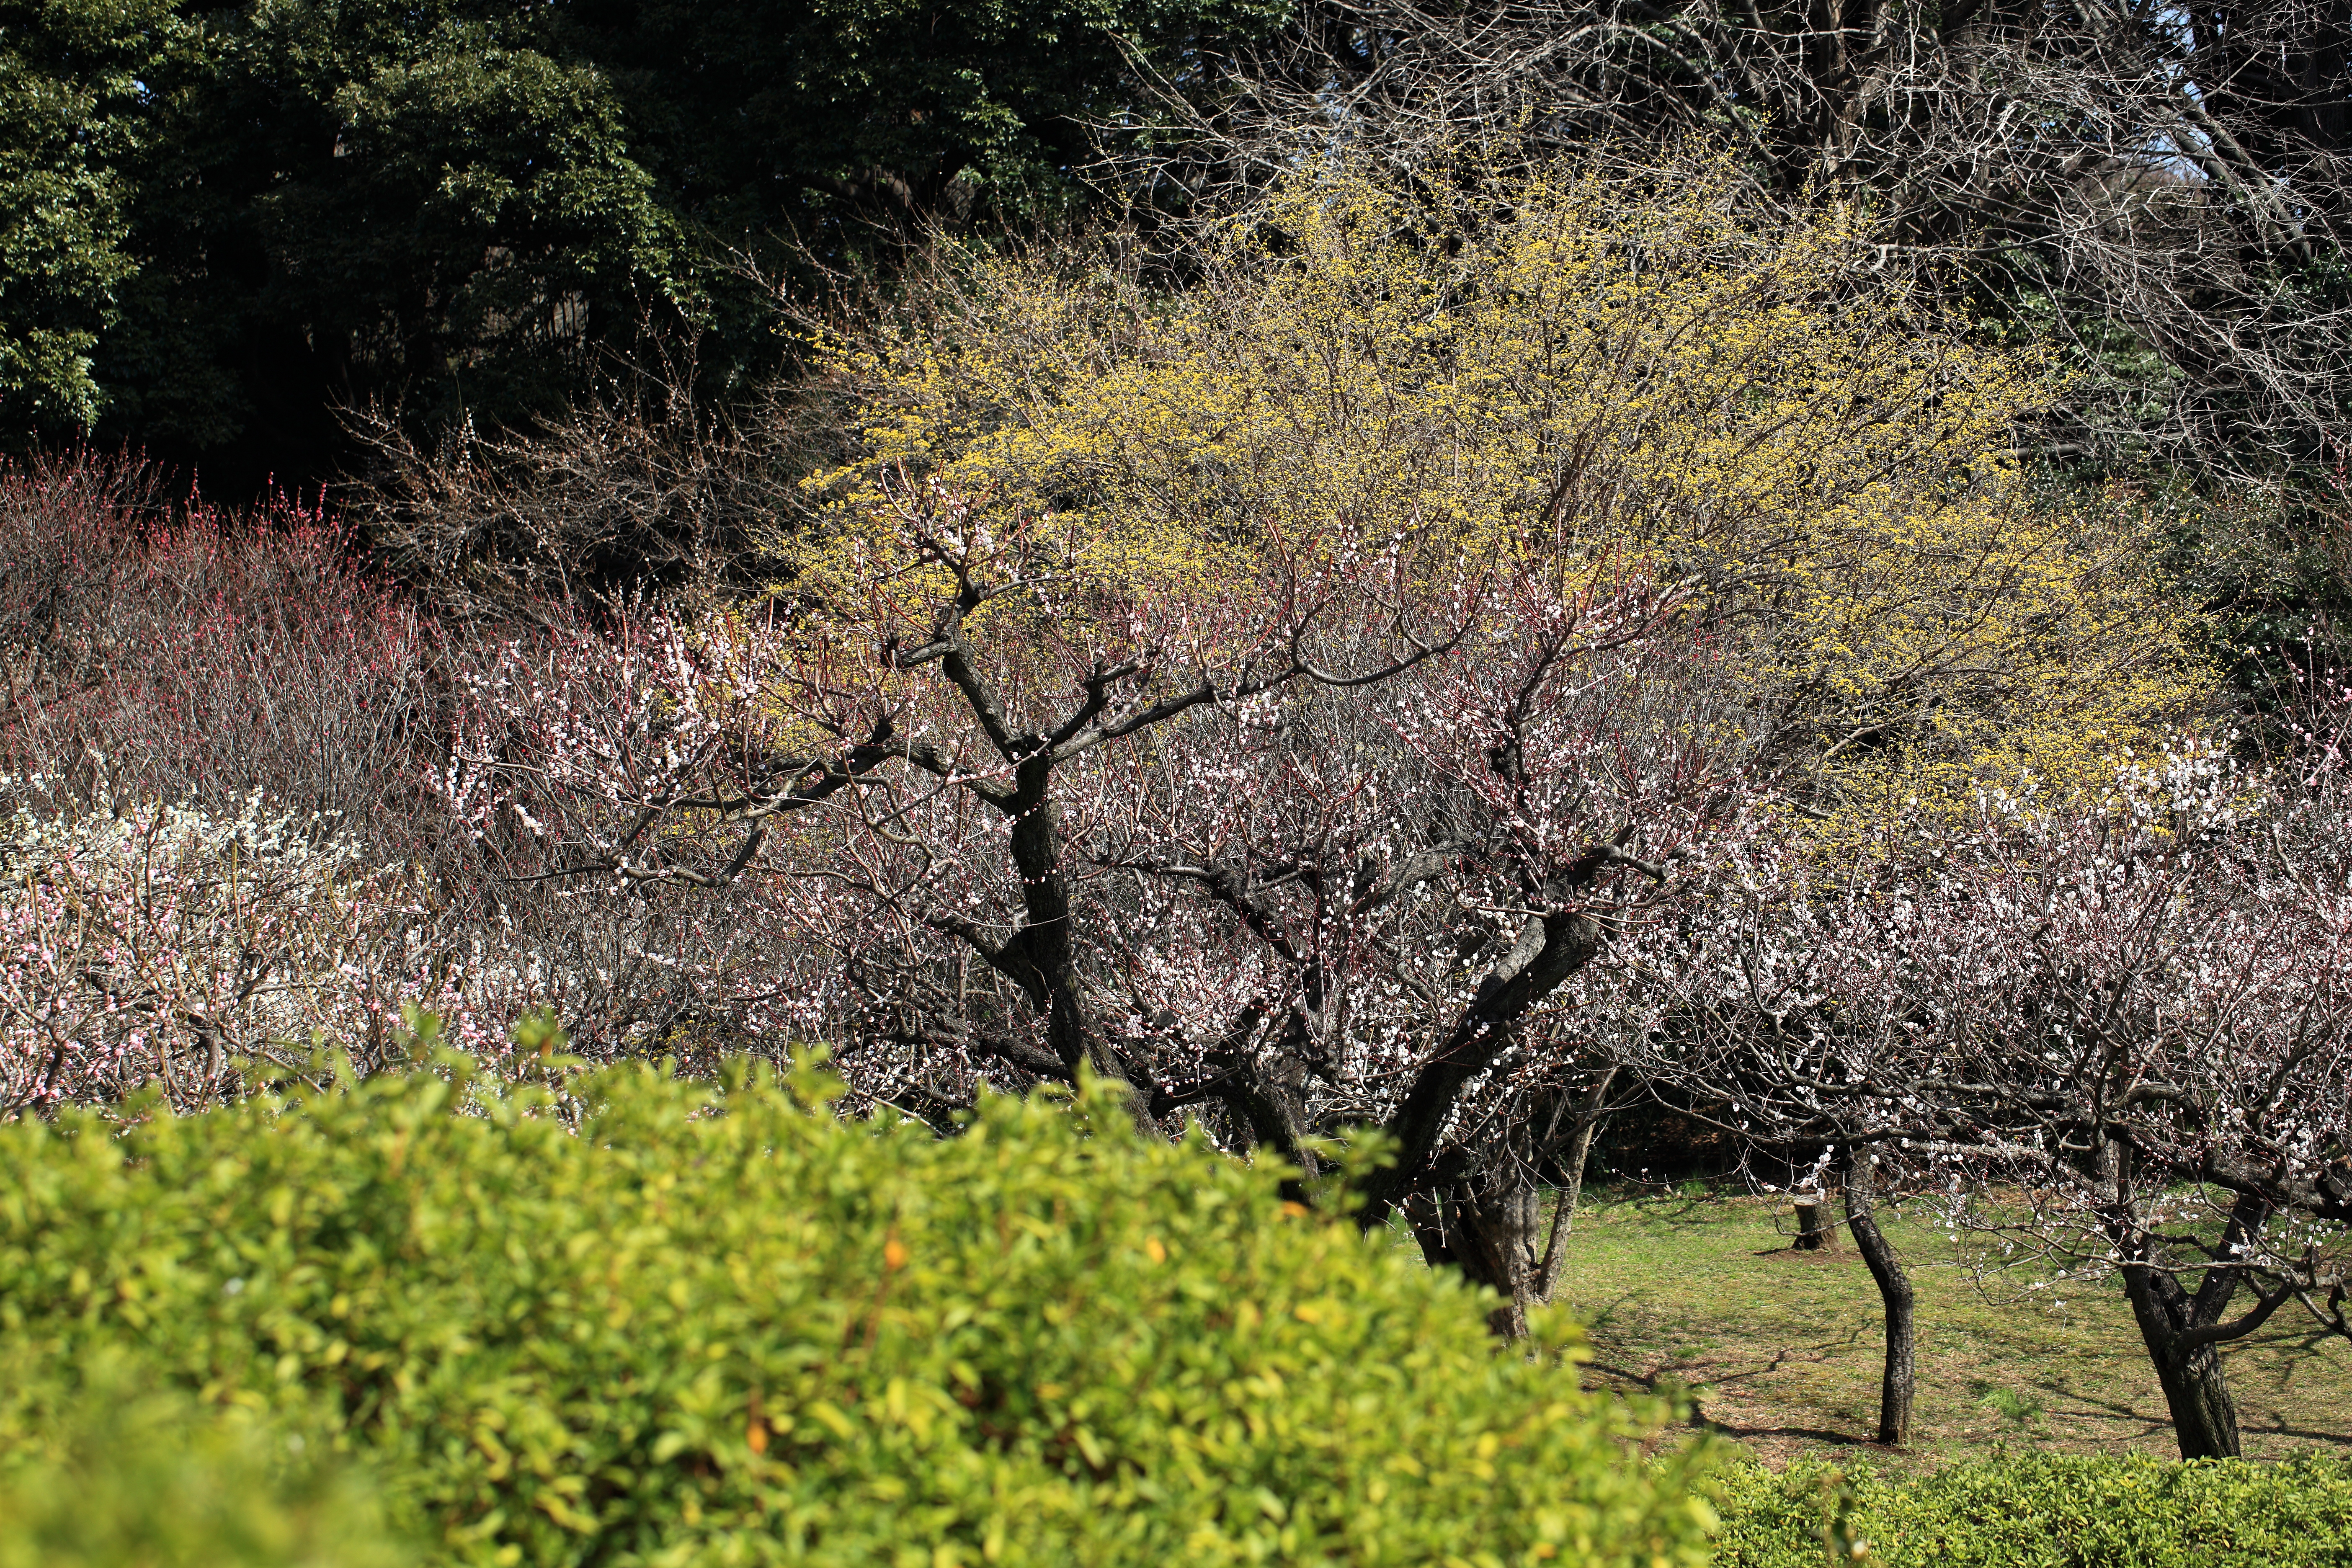
tree, branch, blossom, plant, flower, high, produce, botany, flora, cherry blossom, shrub, 5d, hires, woodland, markii, hi, res, resolution, woody plant